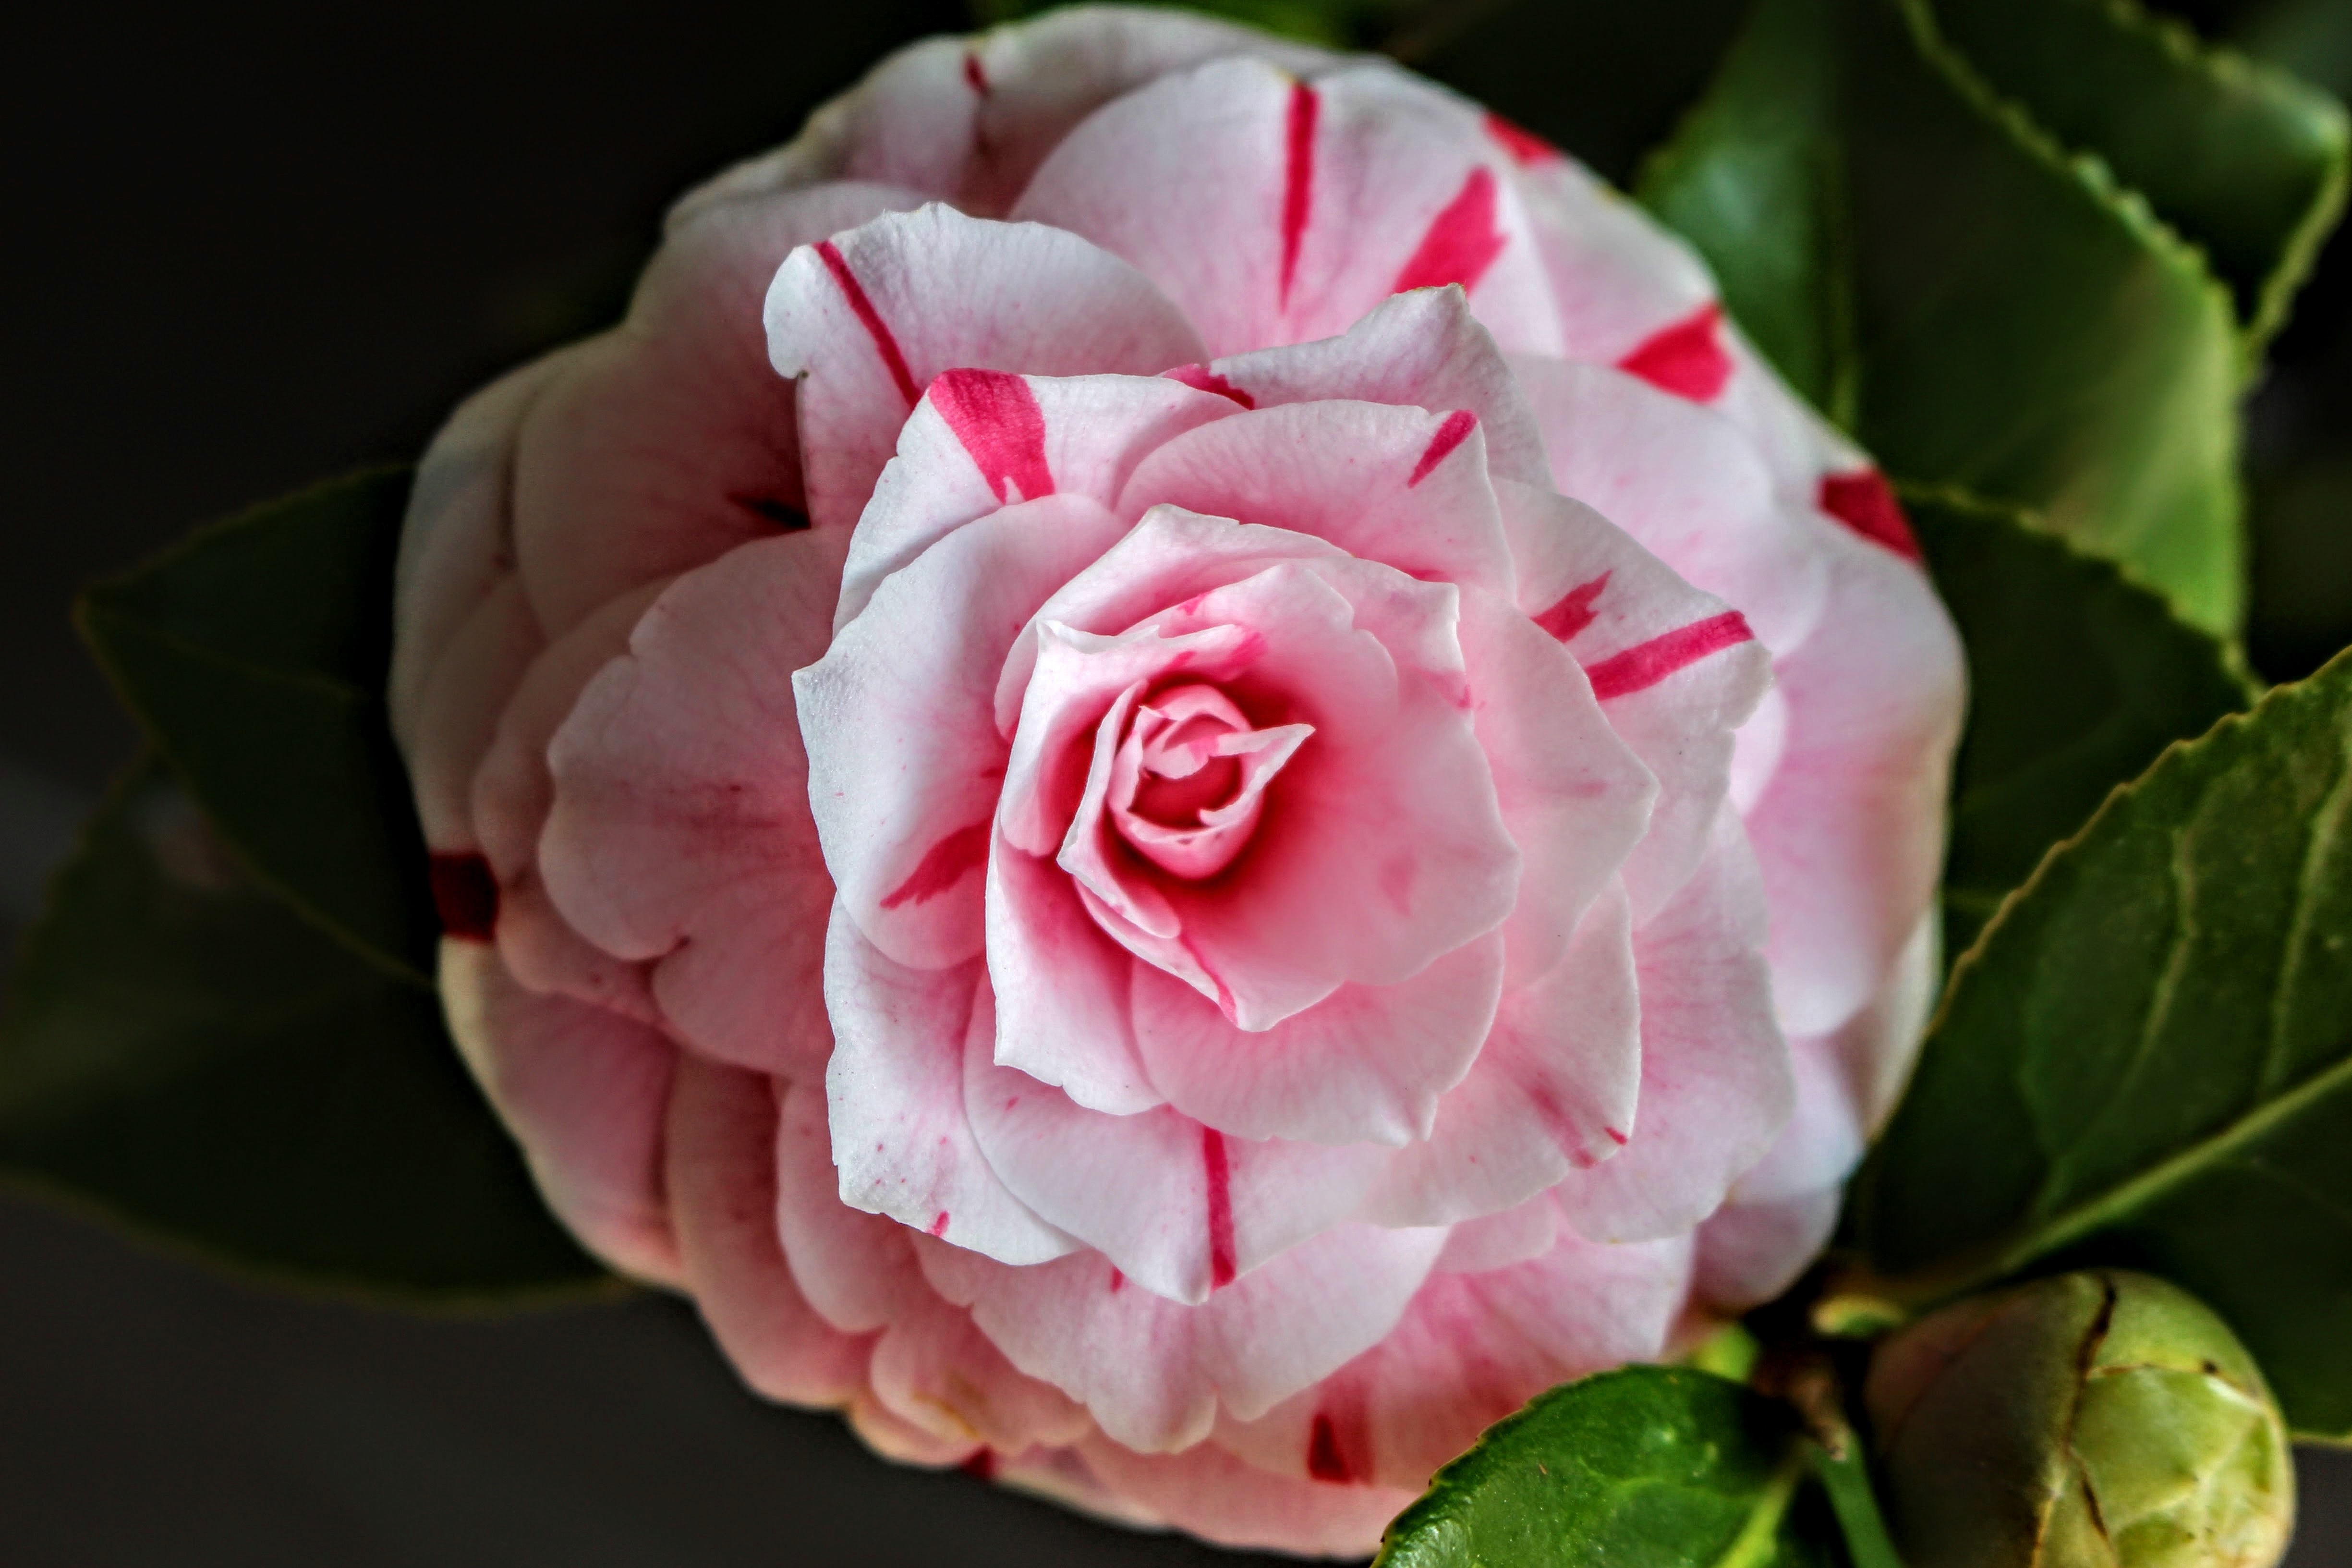
nature, plant, flower, petal, rose, pink, flora, camelia, floribunda, macro photography, flowering plant, garden roses, rose family, land plant, rosa centifolia, japanese camellia